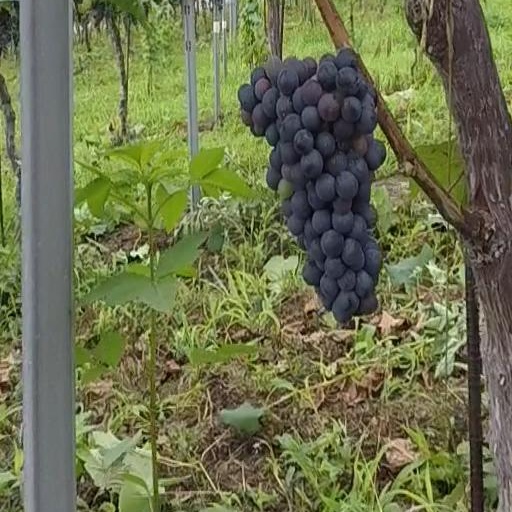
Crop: grape